Manila galleon

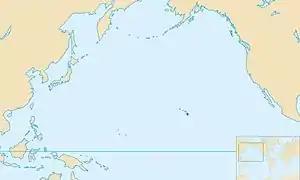
Pacific Ocean with Mauna Kea highlighted

Between 1609 and 1616, nine galleons and six galleys were constructed in Philippine shipyards. The average cost was 78,000 pesos per galleon and at least 2,000 trees. The galleons constructed included the "San Juan Bautista", "San Marcos", "Nuestra Senora de Guadalupe", "Angel de la Guardia", "San Felipe", "Santiago", "Salbador", "Espiritu Santo", and "San Miguel". "From 1729 to 1739, the main purpose of the Cavite shipyard was the construction and outfitting of the galleons for the Manila to Acapulco trade run."